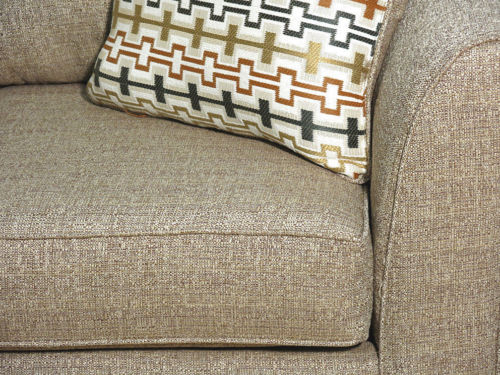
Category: sofa